Bertrand Goldschmidt

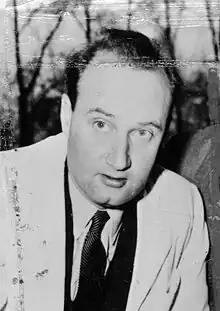
Goldschmidt in the 1960s

Bertrand Goldschmidt (2 November 1912 – 11 June 2002) was a French chemist. He is considered one of the fathers of the French atomic bomb, which was tested for the first time in 1960 in the nuclear test Gerboise Bleue.